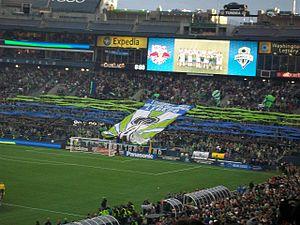
Les Sounders FC de Seattle sont un club franchisé américain de football évoluant dans la Major League Soccer et étant basé à Seattle.